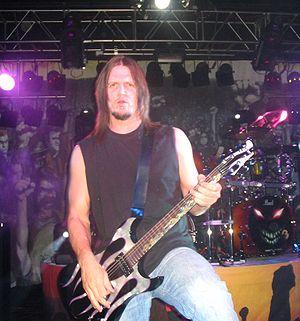
Dan Donegan est un musicien américain plus connu pour être le guitariste du groupe de nu metal Disturbed. Donegan a commencé à jouer de la guitare en tant qu'adolescent et a plus tard formé un groupe appelé Vandal, qui était un groupe de glam rock des années 1980. Pendant son adolescence, Donegan avait les cheveux longs. D'après le DVD de Disturbed appelé M.O.L, Dan obtint son premier travail avec son père en faisant de la construction. Il était obligé de couper ses cheveux, mais a préféré utiliser une perruque pour faire croire à son père qu'il les avait coupés. Ce plan a marché, et son père l'a laissé garder ses longs cheveux.